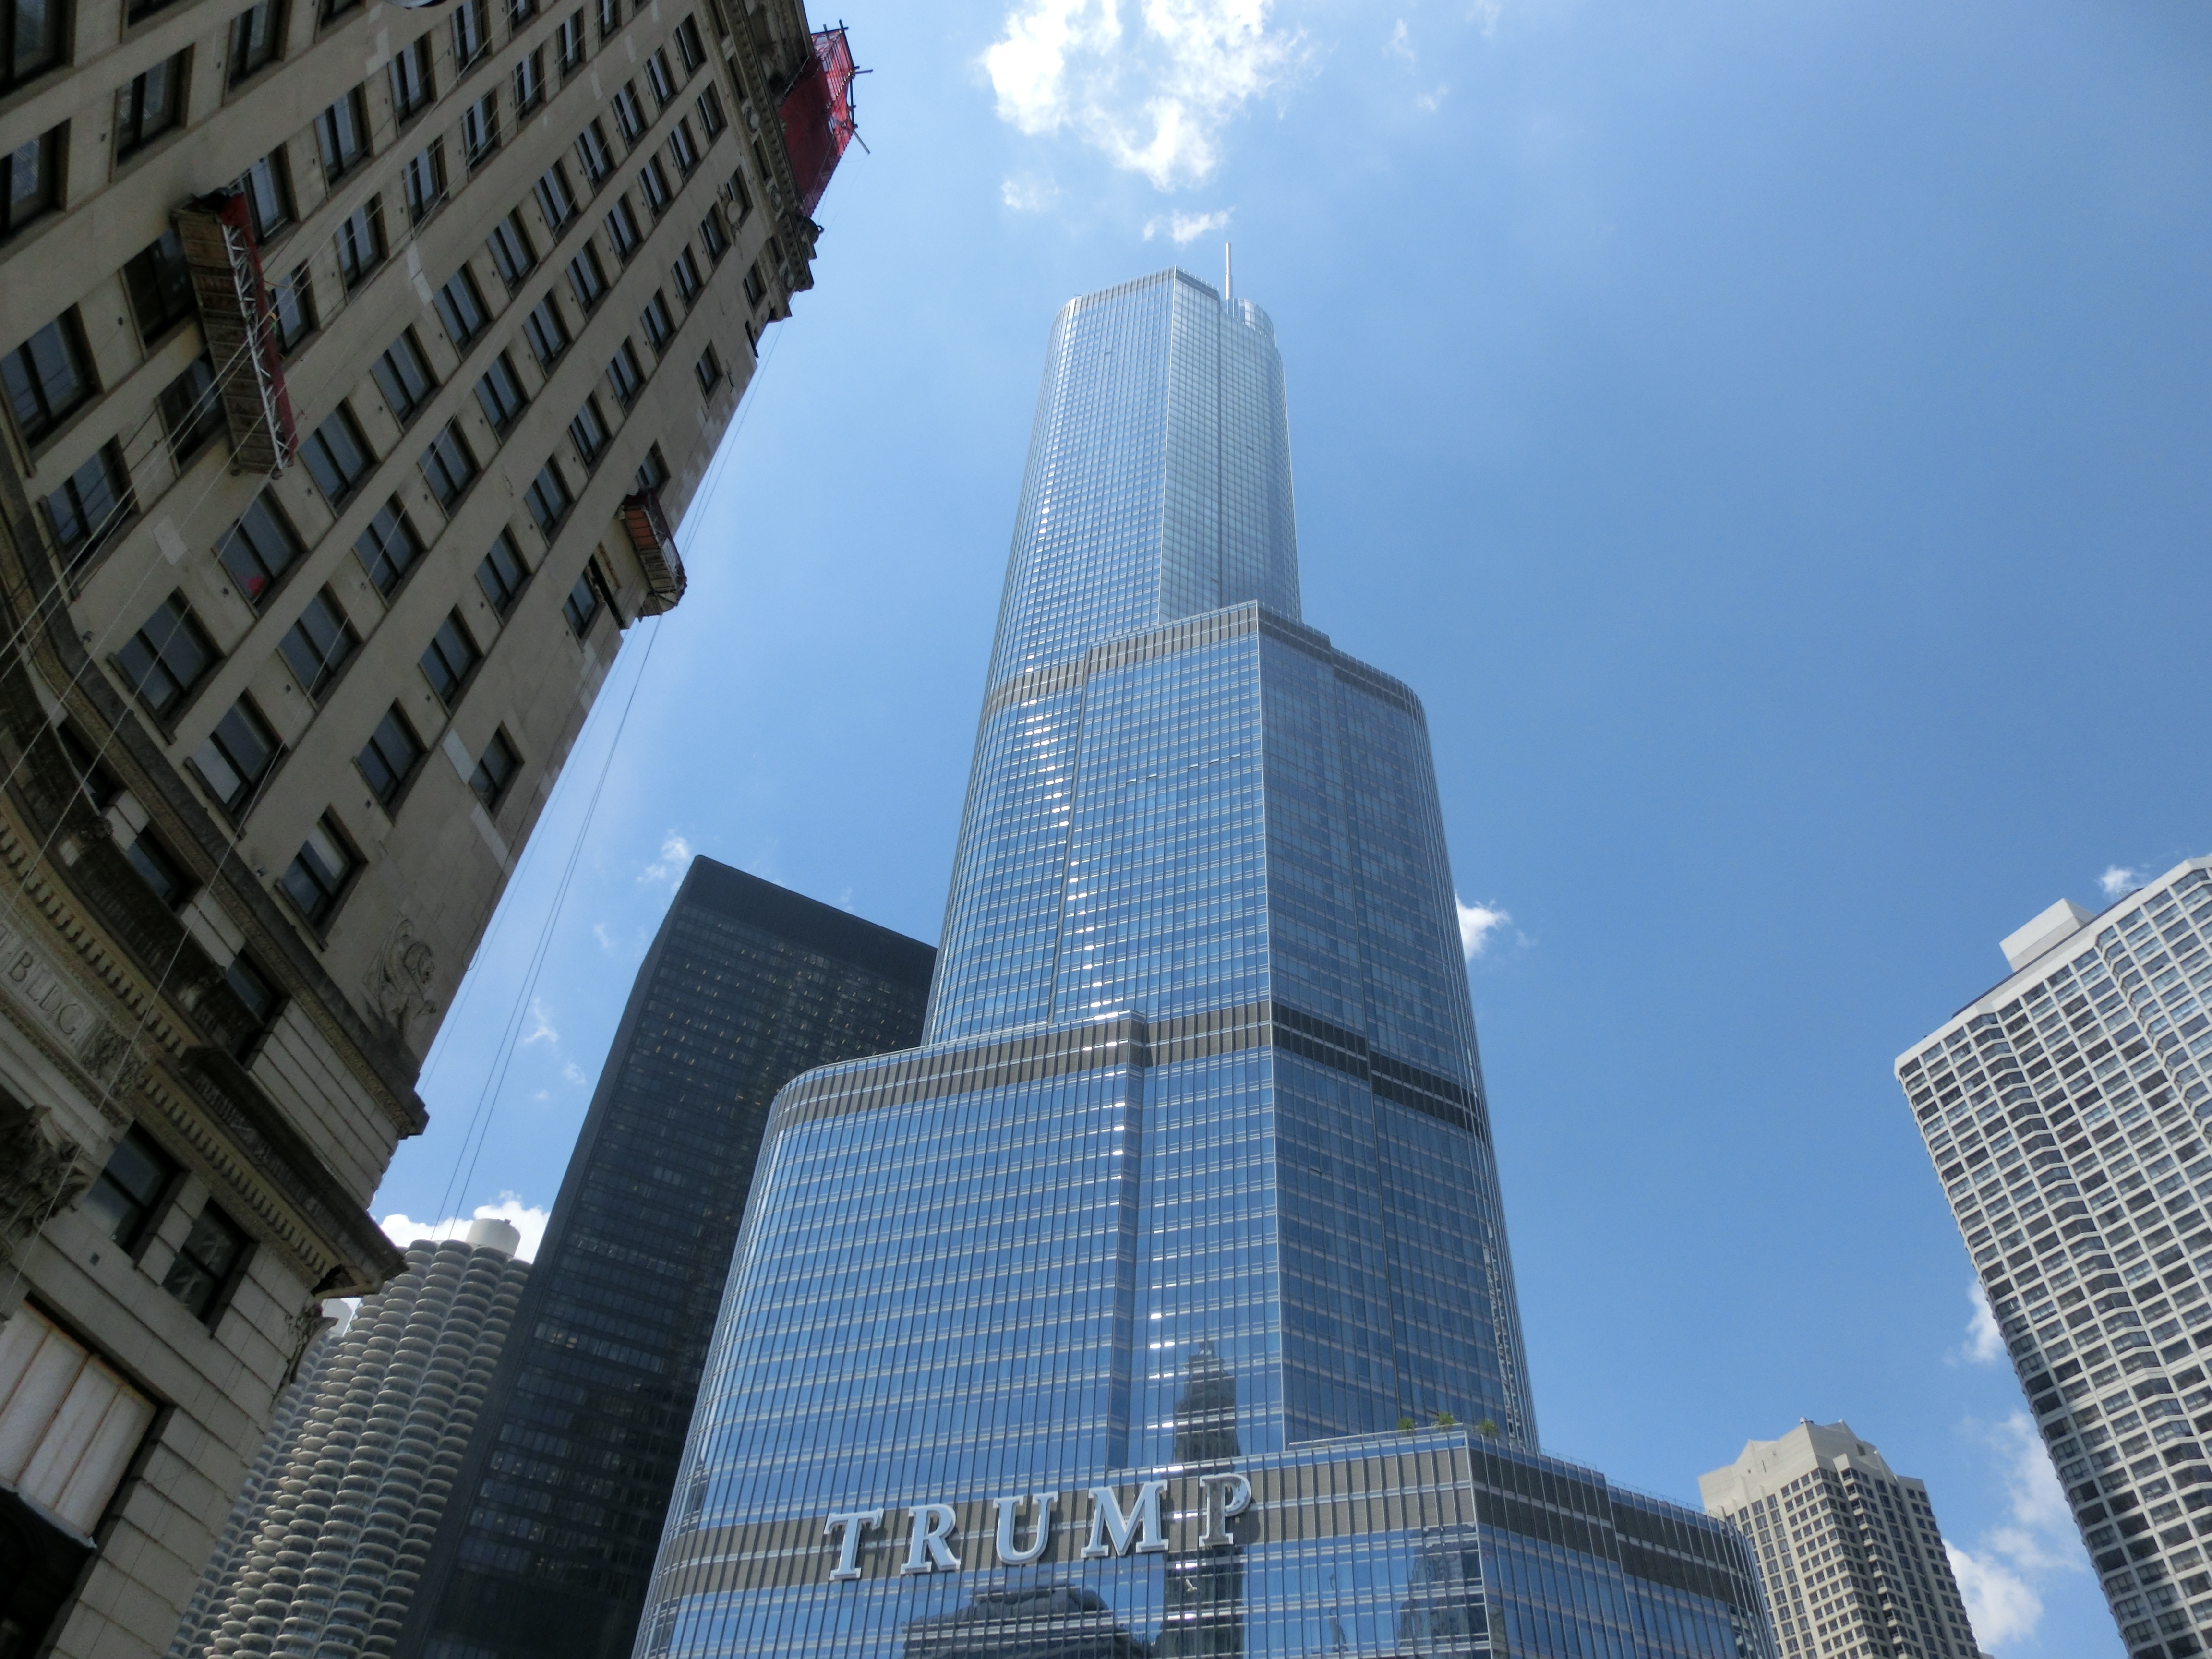
architecture, skyline, building, city, skyscraper, cityscape, downtown, tower, usa, america, landmark, chicago, facade, tower block, president, places of interest, united states, skyscrapers, illinois, trump, metropolis, condominium, radical, demokratie, candidate, billionaire, elections, republicans, urban area, human settlement, metropolitan area, right populist, democracy failure